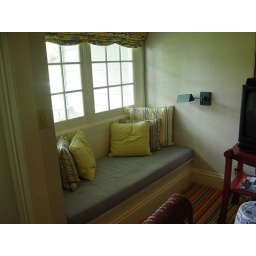
The window seat in our room; also Erika's bed